Alper Uçar

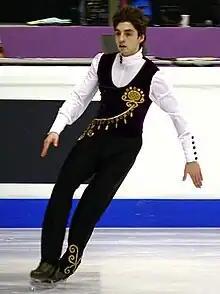
Uçar at the 2006 European Championships

Alper Uçar (born 19 January 1985) is a Turkish former competitive ice dancer. With his skating partner, Alisa Agafonova, he competed at two Winter Olympics (2014 and 2018) and won eight international medals, including silver at the 2011 Winter Universiade and three medals on the ISU Challenger Series. They skated in the final segment at six European Championships and four World Championships.